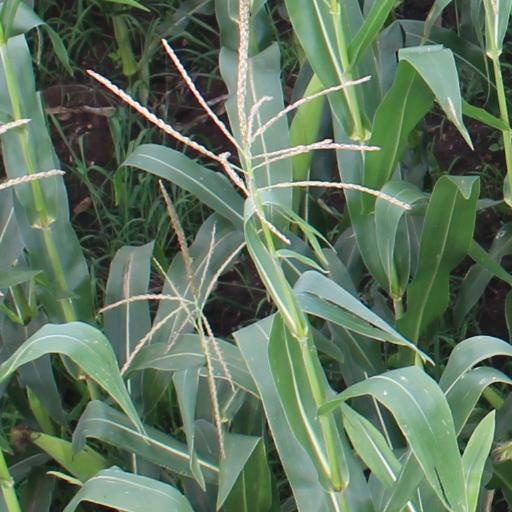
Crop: maize; corn